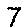
Label: 7